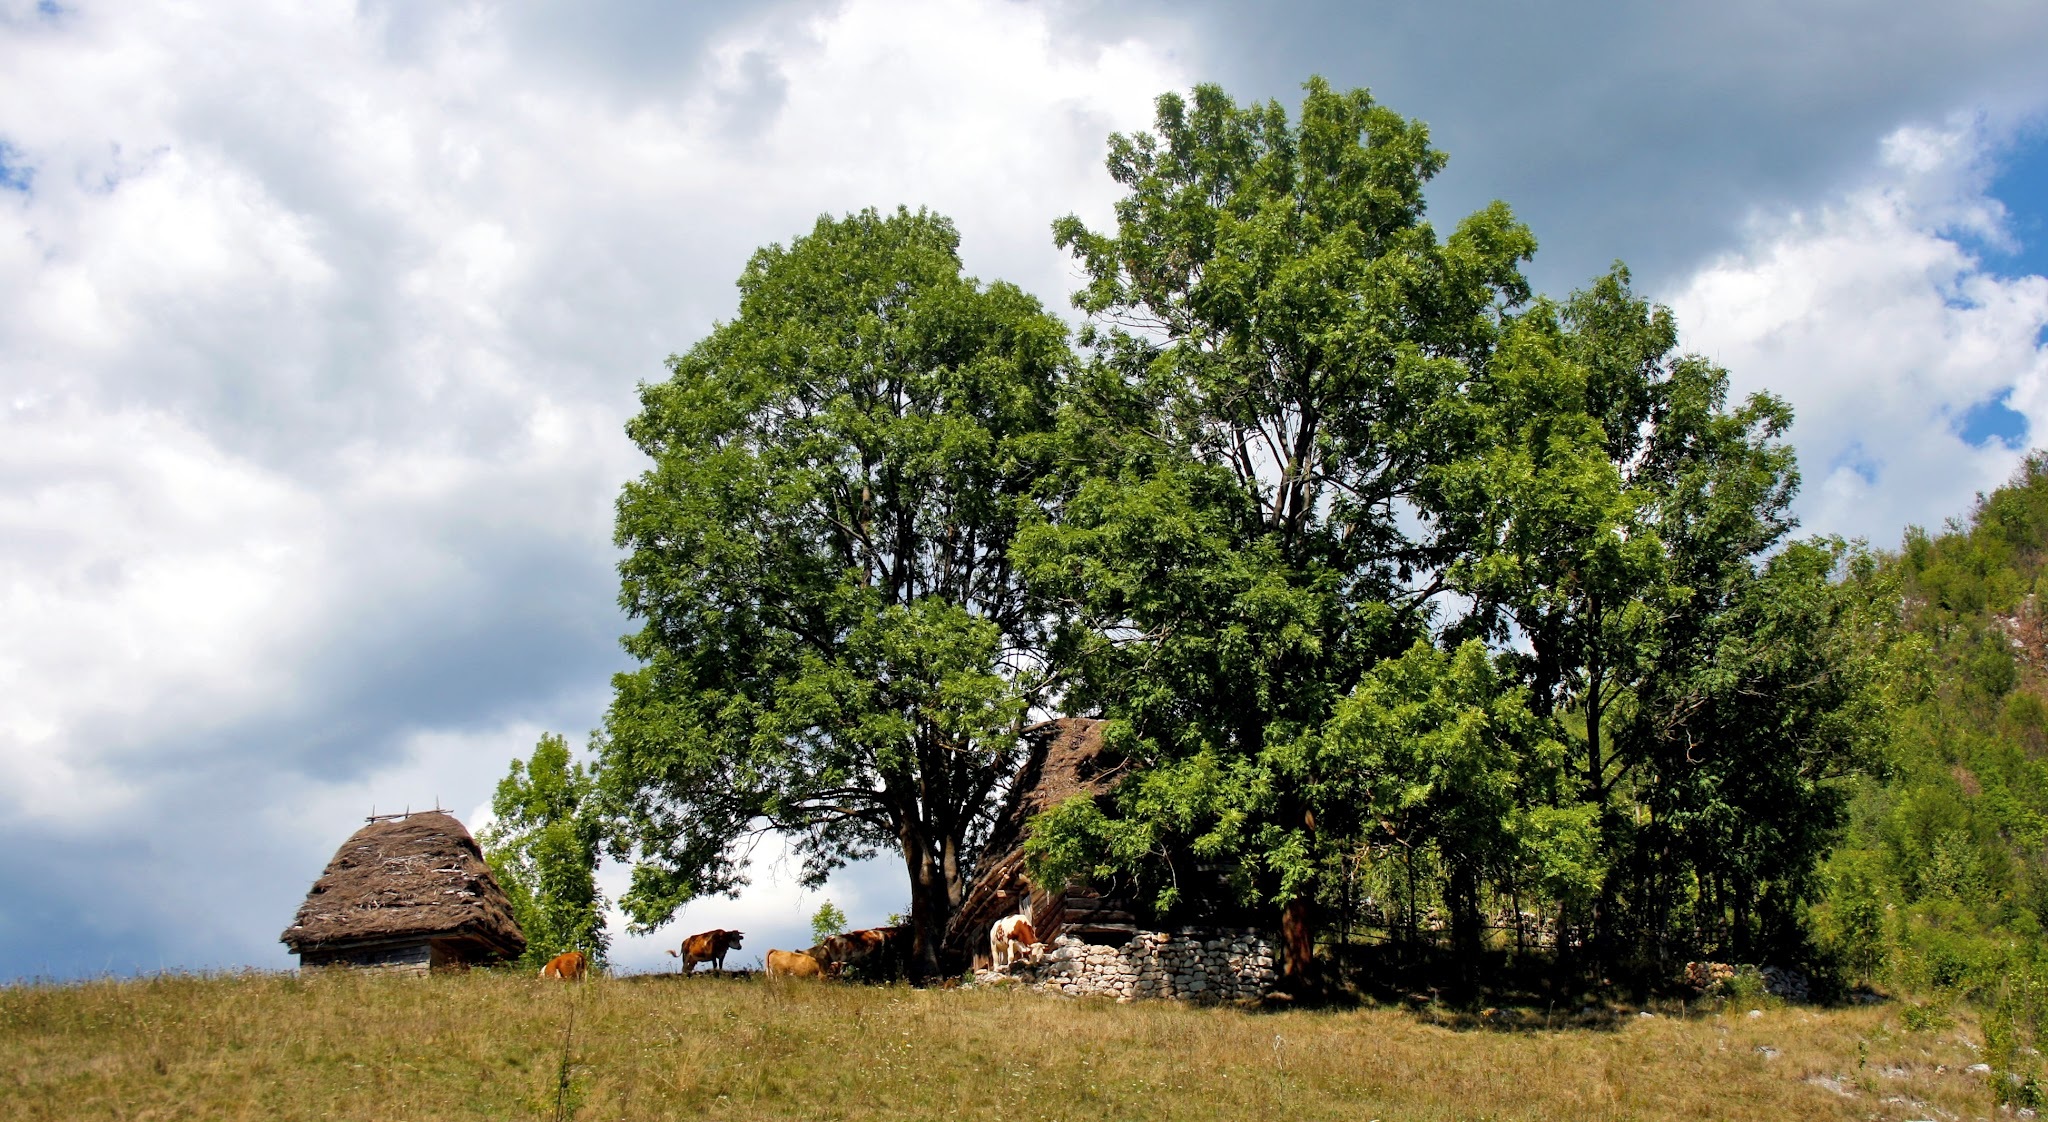
landscape, tree, grass, plant, sky, field, farm, meadow, countryside, flower, old, hut, rural, agriculture, trees, cows, ecosystem, rural area, woody plant